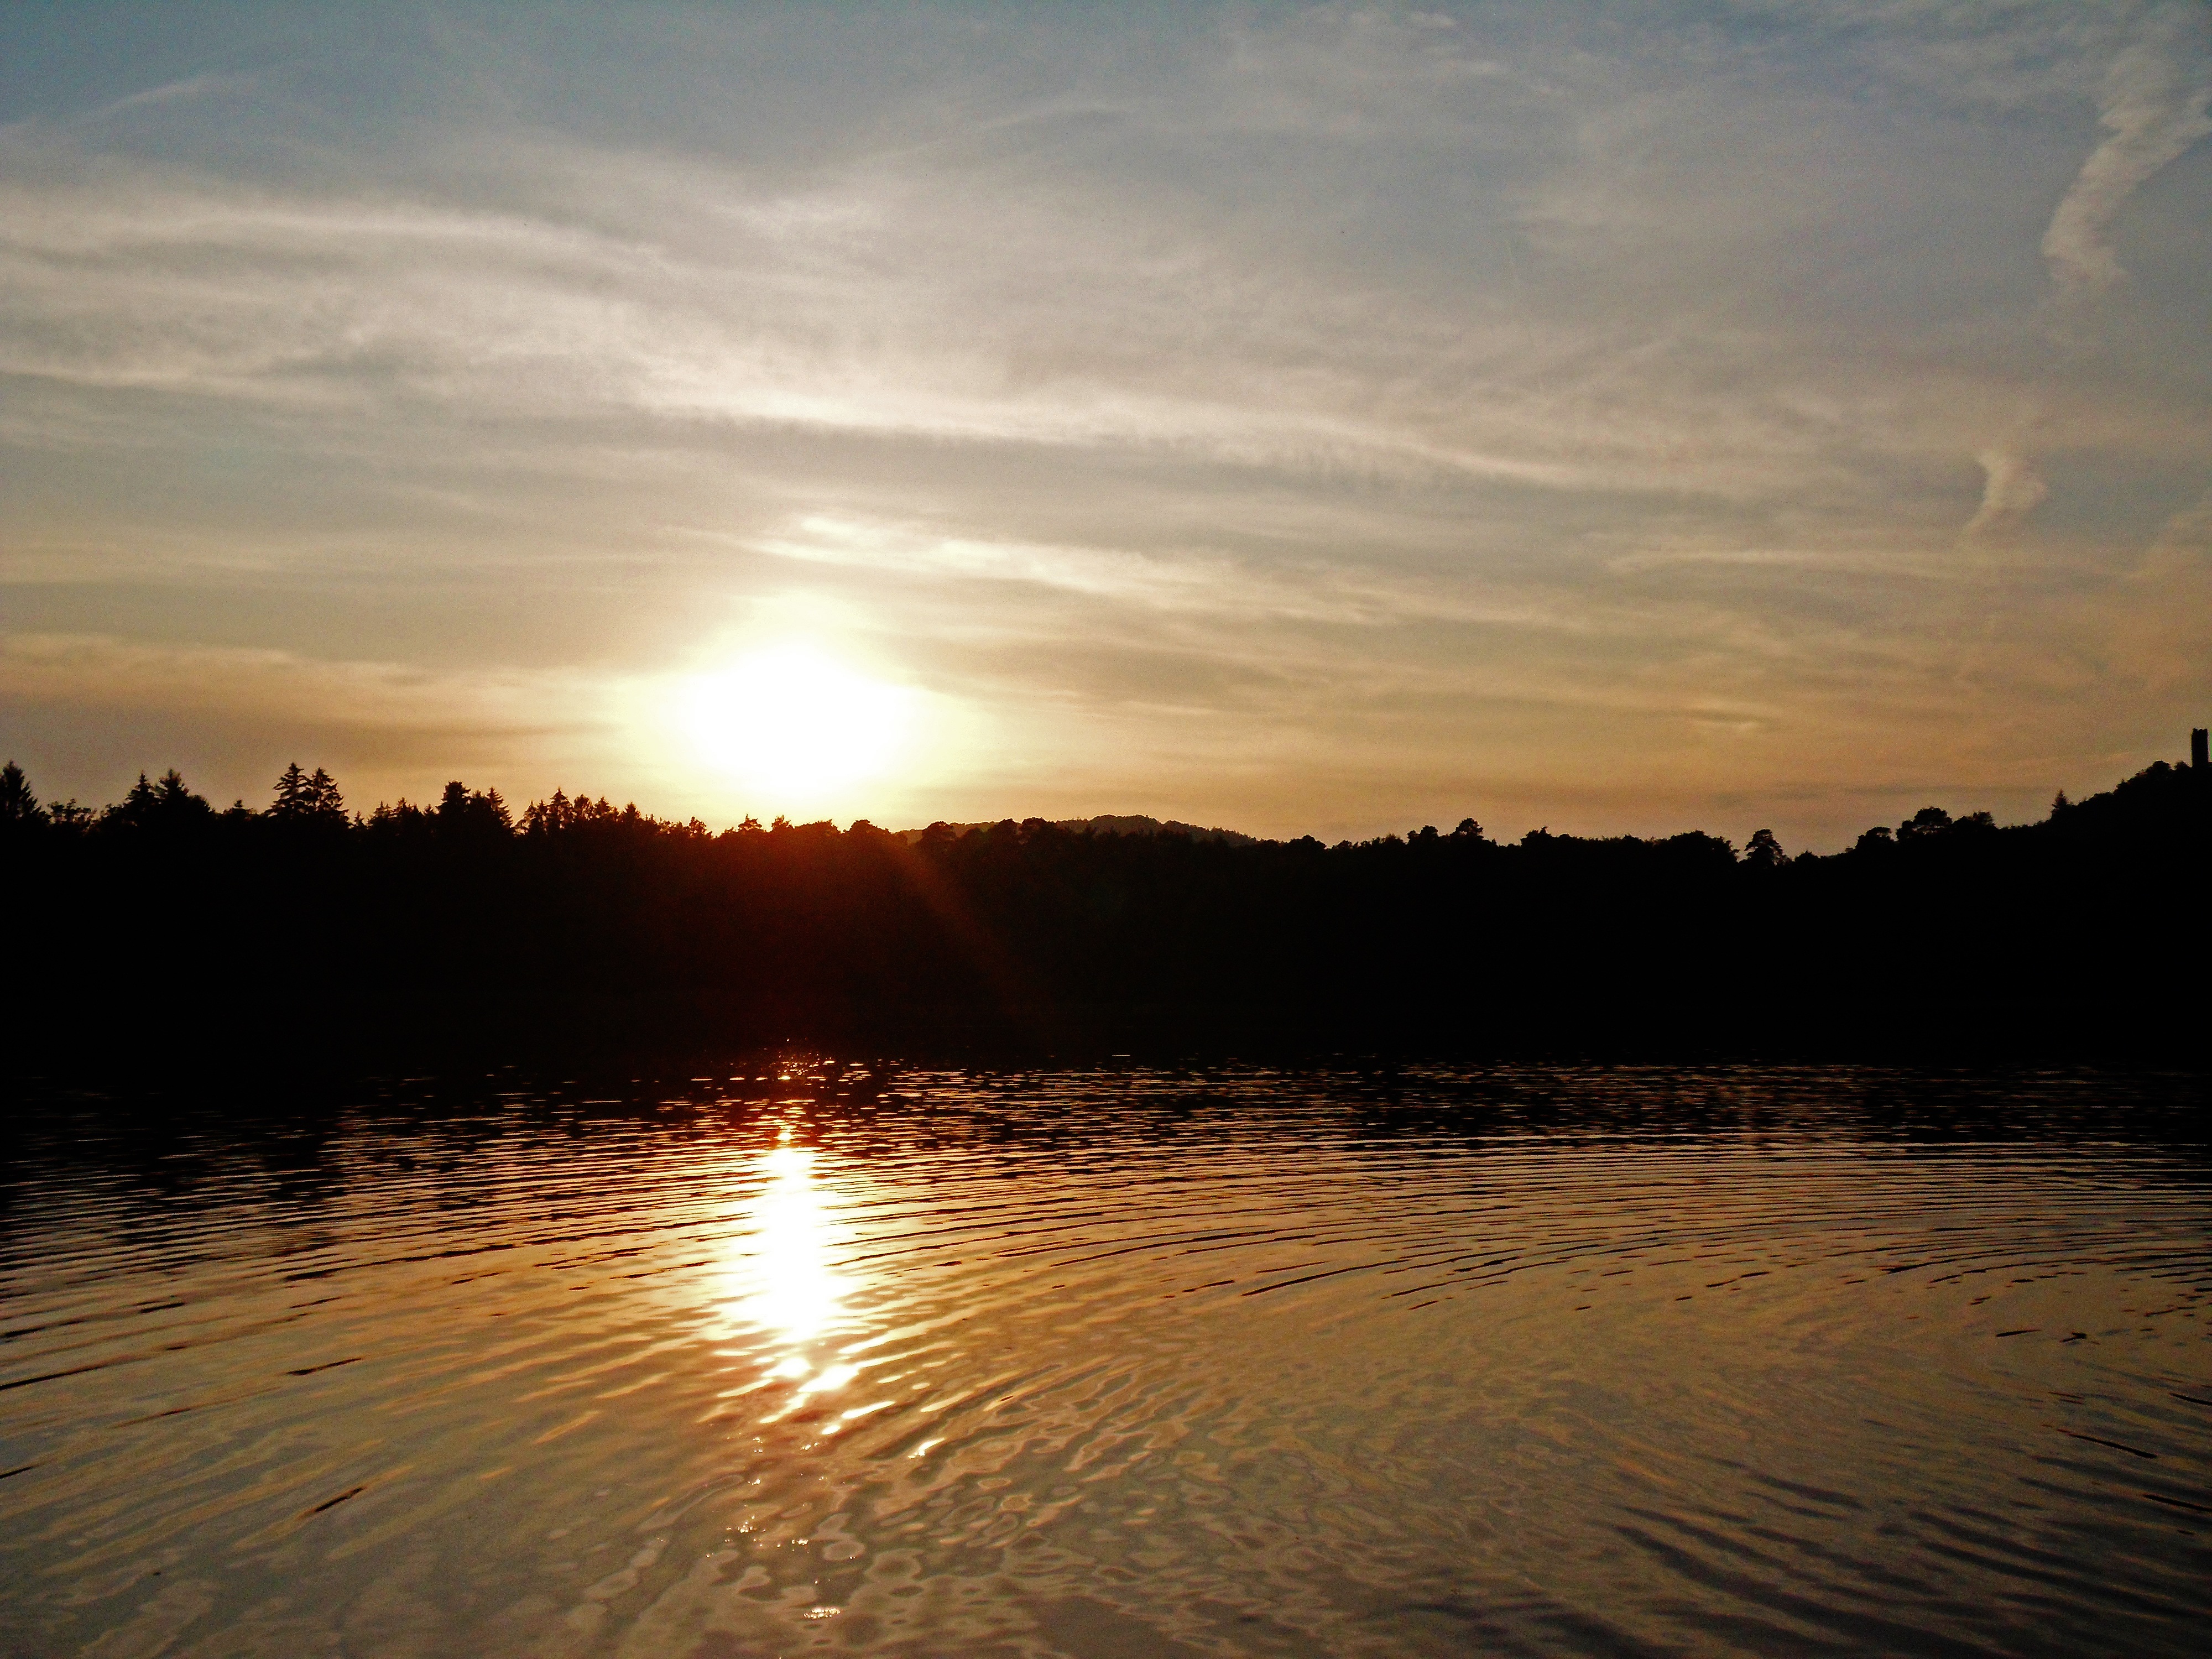
landscape, sea, tree, water, nature, horizon, cloud, sky, sun, sunrise, sunset, night, sunlight, morning, lake, dawn, river, dusk, france, evening, reflection, calm, reservoir, waterway, bank, reflections, loch, light reflections, afterglow, reflections on the water, red sky at morning, water resources